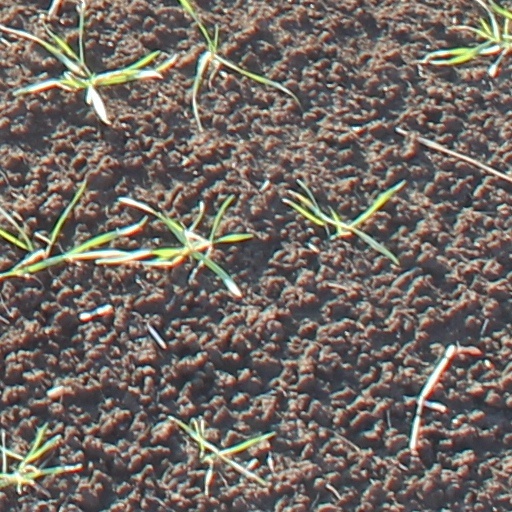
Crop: wheat